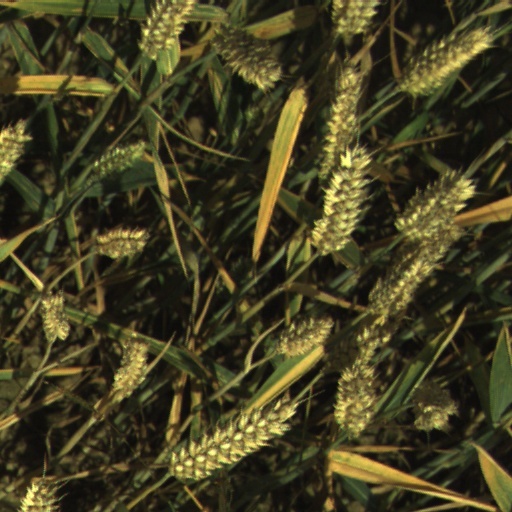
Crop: wheat